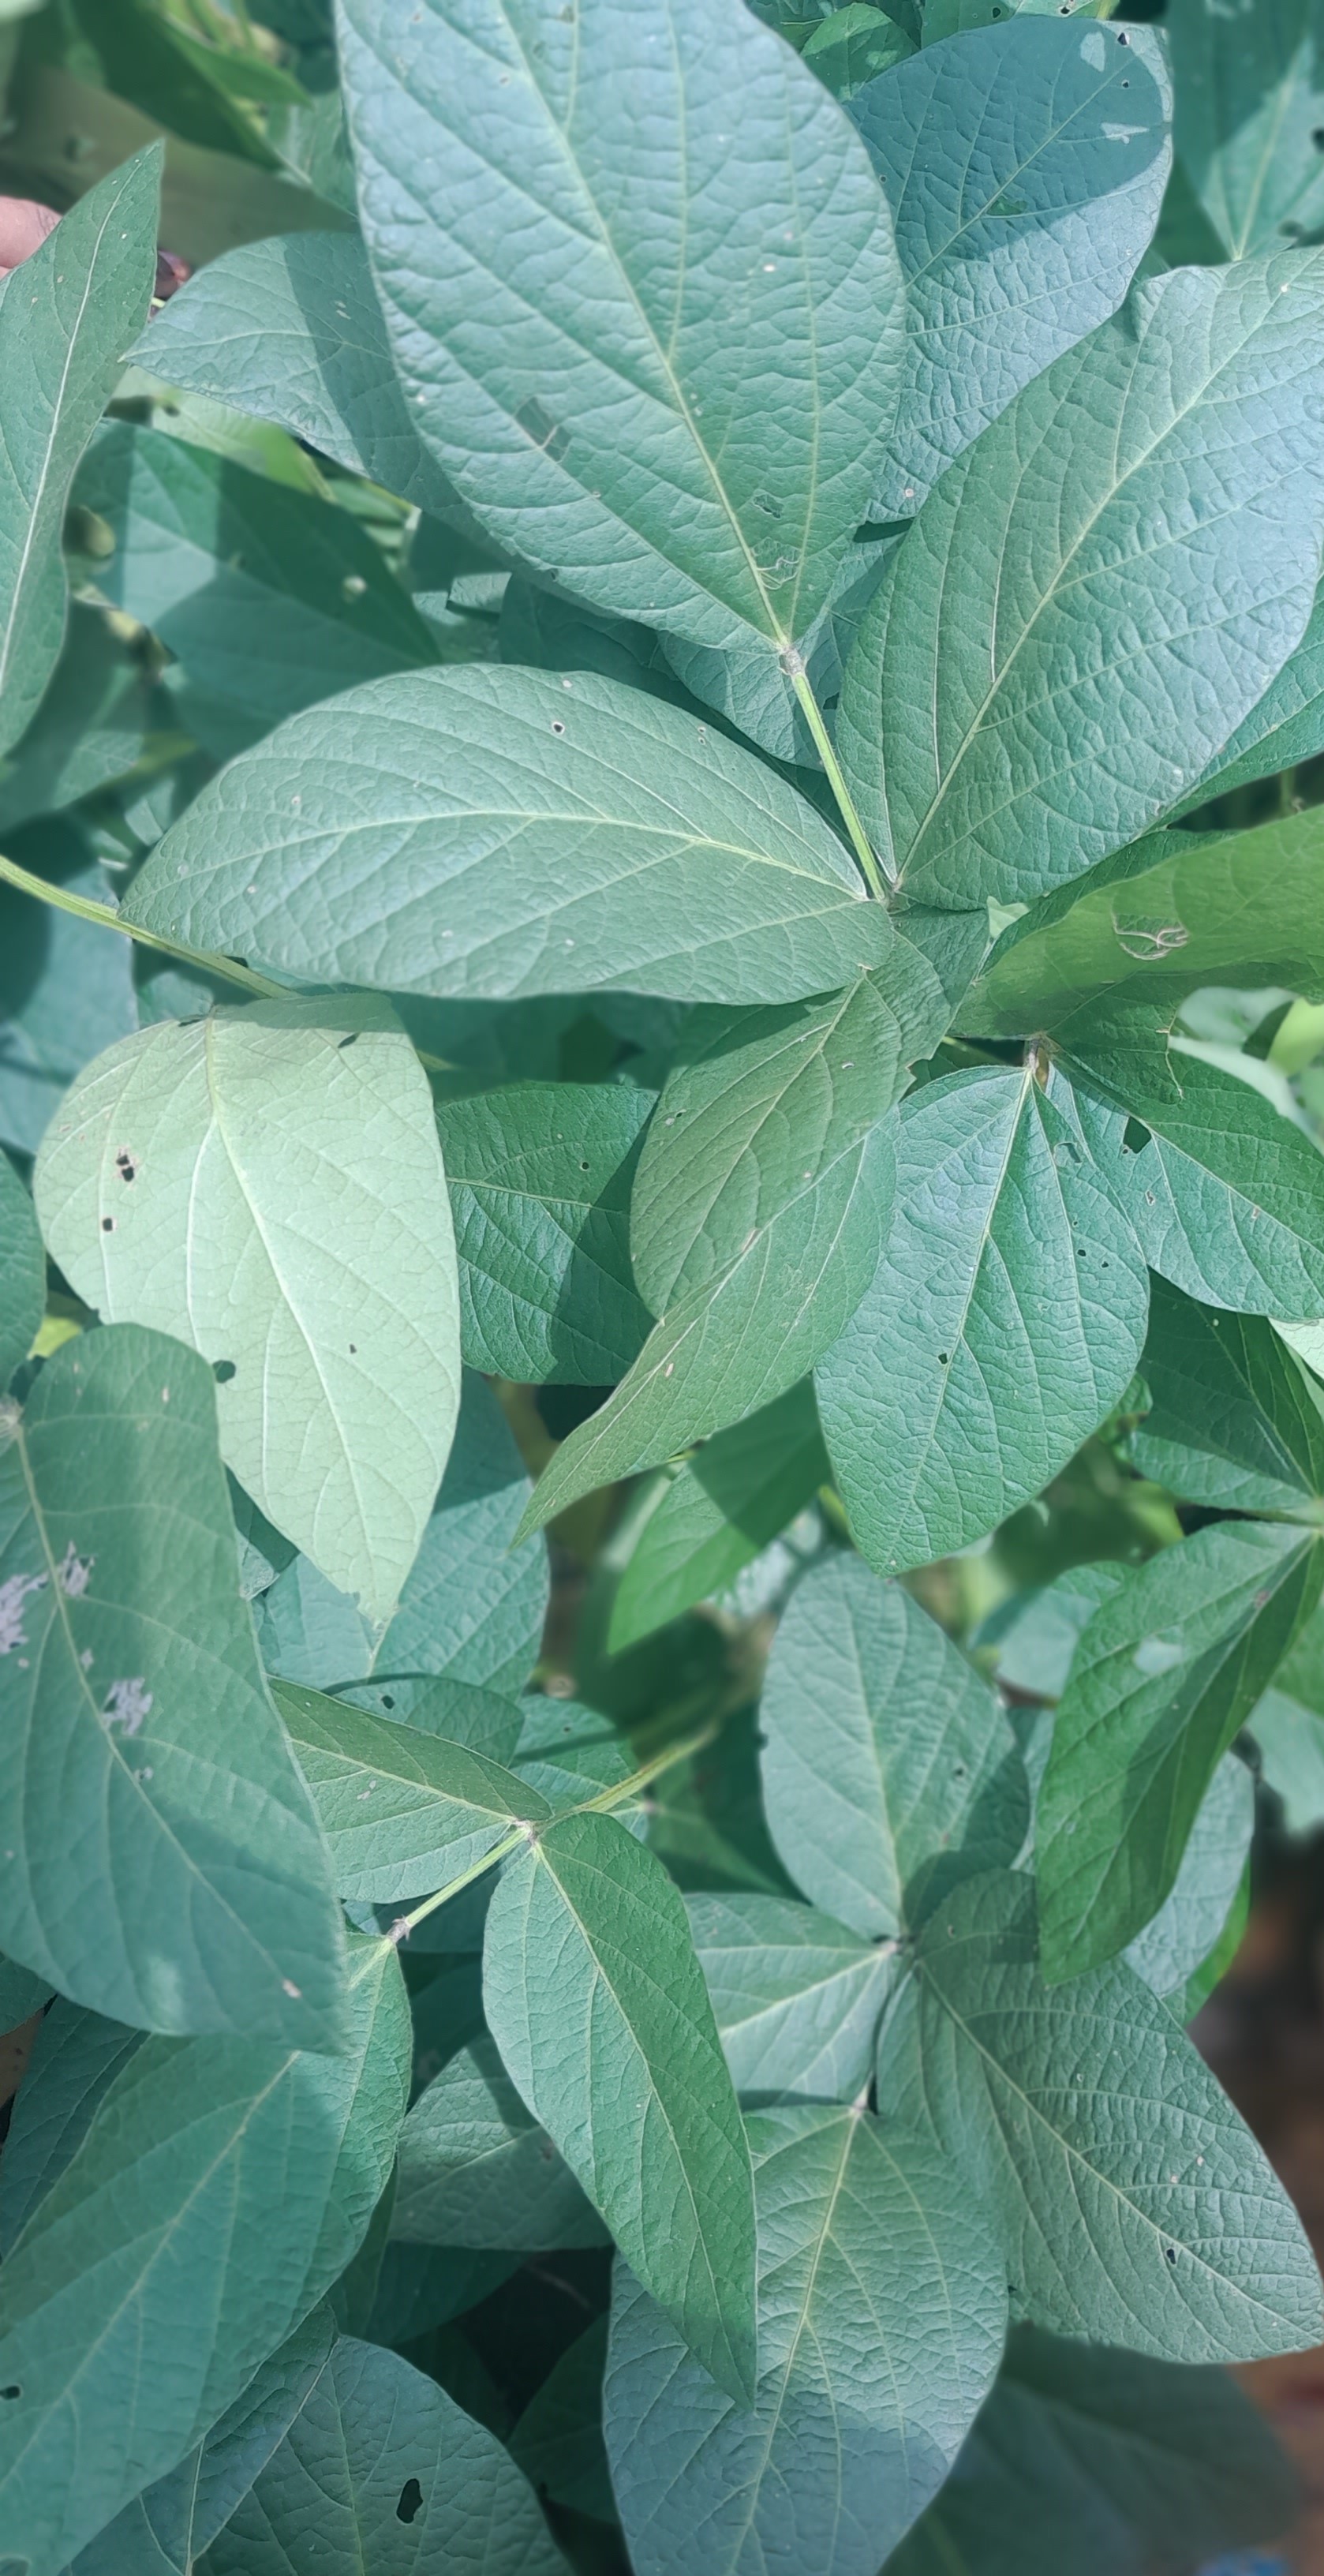
Label: Healthy